Old-Timers' Day

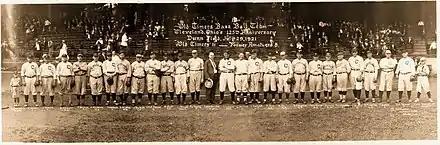
Participants of an old-timers' game held in Cleveland on July 29, 1921

Old-Timers' Day (or Old-Timers' Game) refers to a tradition in Major League Baseball where a team devotes the early afternoon preceding a weekend game to honor retired players who played for the organization during their careers. The retired players play in an exhibition game, usually lasting about three innings.